Münchner Volkstheater

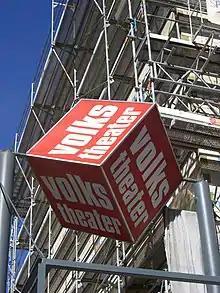

The theater was rebuilt in Brienner Straße in 1955, originally as a multi-purpose hall in the 'Haus der Sports'. It was then rebuilt in 1983 as the current Volkstheater and now can hold 609 spectators. Much of the cost of 3.9 million marks was borne by public donations in addition to urban support. At the opening, on 24 November 1983, Ruth Drexel staged the play 'Glaube und Heimat' ("Belief and home", 1910) by Karl Schönherr. The first director was Jörg-Dieter Haas from 1983 to 1988. The ensemble consisted of a group of well-known folk actors (e.g. Gustl Bayrhammer, Beppo Brem, Helmut Fischer, Willy Harlander, Karl Obermayr, Enzi Fuchs, Rita Russek, Maria Singer, Peter Thom and Michael Lerchenberg). In 1989, the "Nachtkastl", a variable platform pedestal with 120 seats, was added as a further venue. From 1988 to 2002, Ruth Drexel ran the house, interrupted by a short interim period by Hanns Christian Müller from 1998 to 1999.